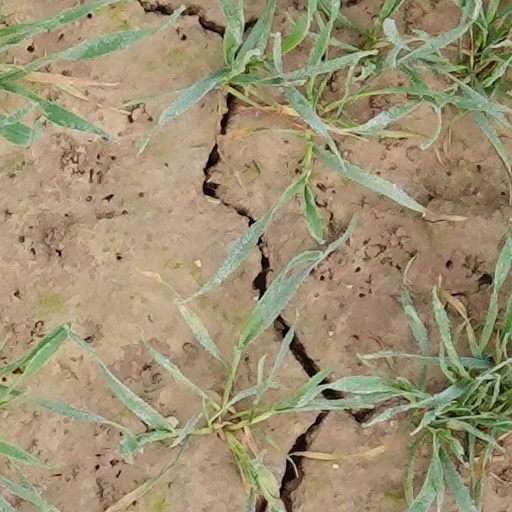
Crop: wheat